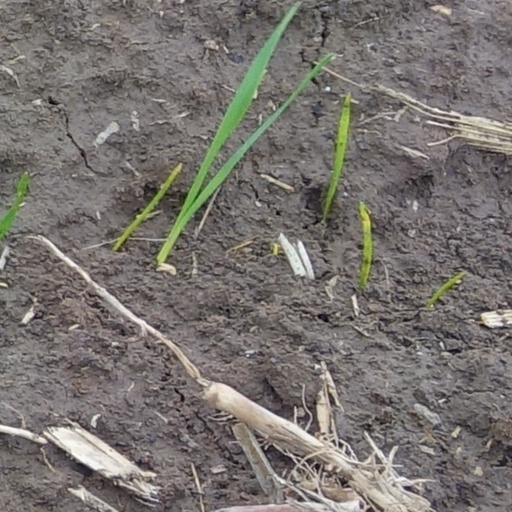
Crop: wheat